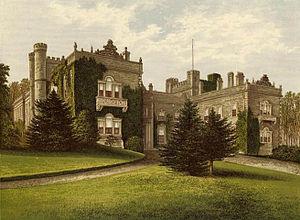
Sir Conyers Darcy ou Darcey, de Aske, près de Richmond, dans le Yorkshire, était un officier de l’armée britannique, courtisan et homme politique whig qui siégea à la Chambre des communes entre 1707 et 1758.
Sir Lawrence Dundas, 1ᵉʳ baronnet est un homme d'affaires, propriétaire et homme politique écossais.